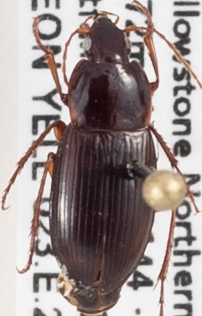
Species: Calathus gregarius
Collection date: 2018-07-12
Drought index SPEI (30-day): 0.662
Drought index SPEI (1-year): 2.09
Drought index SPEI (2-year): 0.992